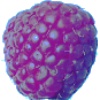
Label: Raspberry 1